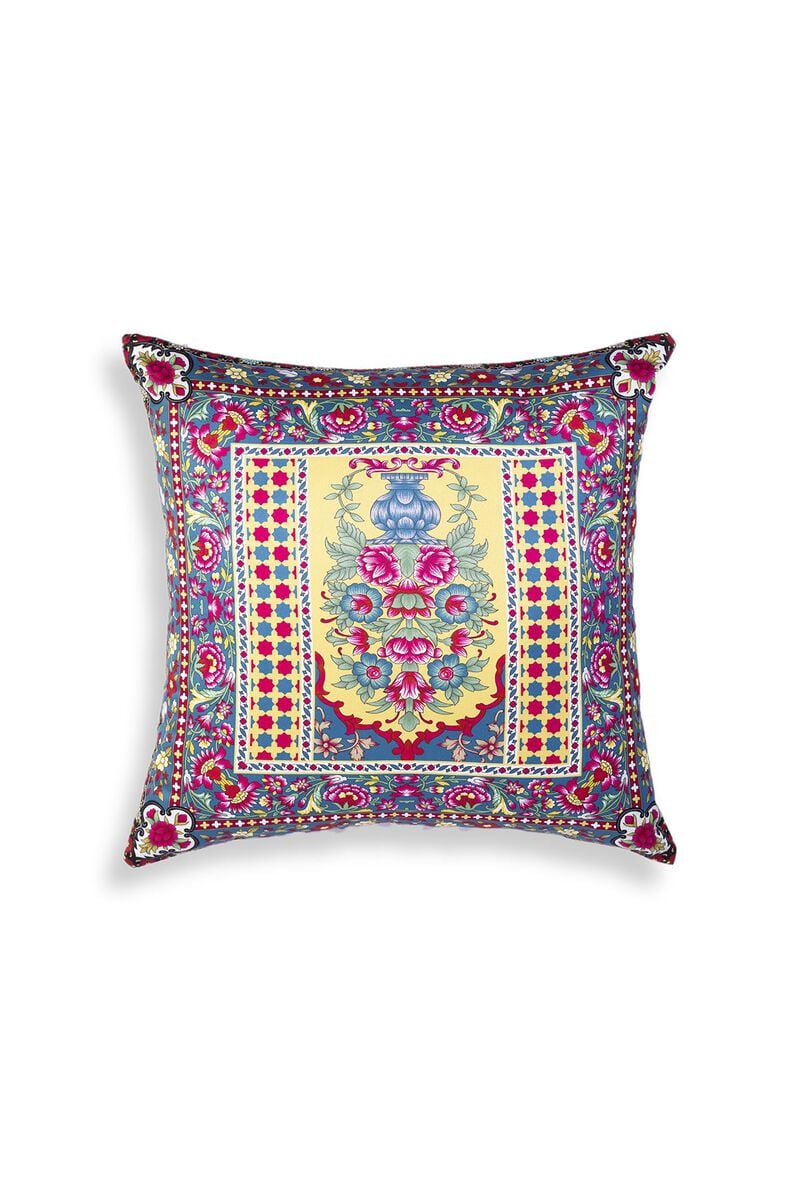
blue multi embroidered pillow